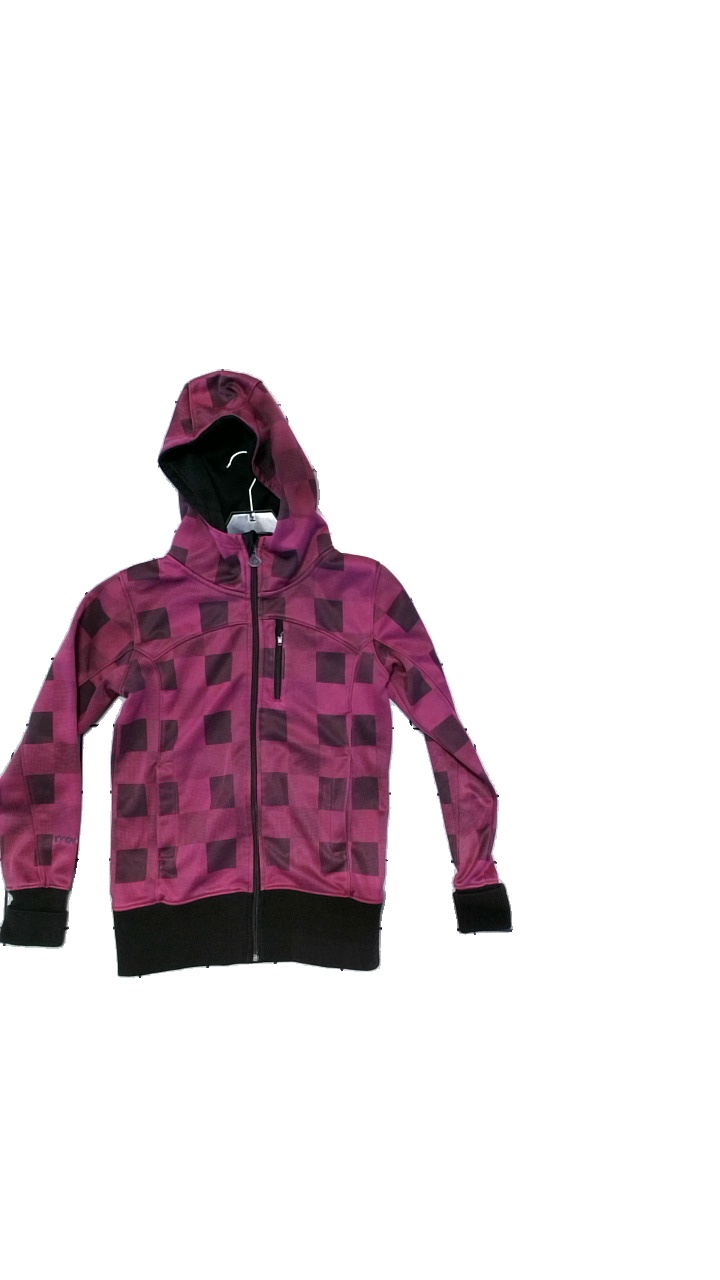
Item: Training Top (Unisex)
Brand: Warp
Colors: Multicolor, Purple, Black
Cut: Regular
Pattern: Geometric print
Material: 100% polyester
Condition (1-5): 4
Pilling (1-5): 3
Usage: Reuse
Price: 100-150